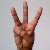
The image shows a hand gesture representing the letter 'W' in Indian Sign Language.